San Mateo Creek (Southern California)

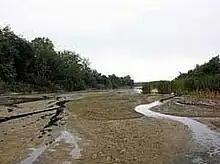
Lagoon at termination

San Mateo Creek then crosses under Interstate 5 and the Trestles Bridge which carries the Surf Line and empties into a small, perennial freshwater lagoon bounded by a sandbar at San Onofre State Beach. The lagoon only empties into the sea during the rainy season. This portion of the creek is very close to San Clemente and a small residential area is just to the northeast side of the lagoon. The lagoon remains similar to its natural state as well, although it is increasingly becoming harmed by unnatural pollutants.